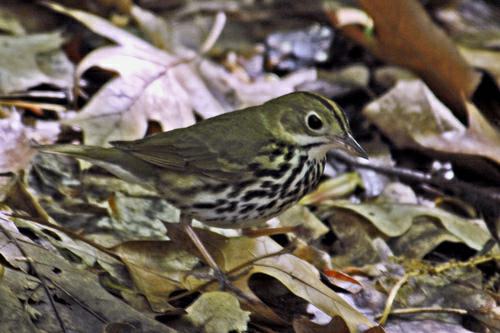
A photo of a ovenbird